Bug (1975 film)

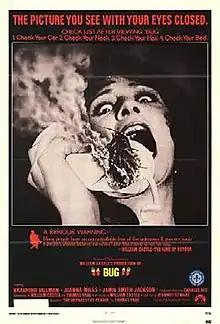
Theatrical release poster

Bug is a 1975 American science fiction horror film directed by Jeannot Szwarc and written by William Castle and Thomas Page, from Page's novel "The Hephaestus Plague" (1973). Shot in Panavision, it was the last film Castle was involved in before his death in 1977. The film starred Bradford Dillman, Joanna Miles and Richard Gilliland.